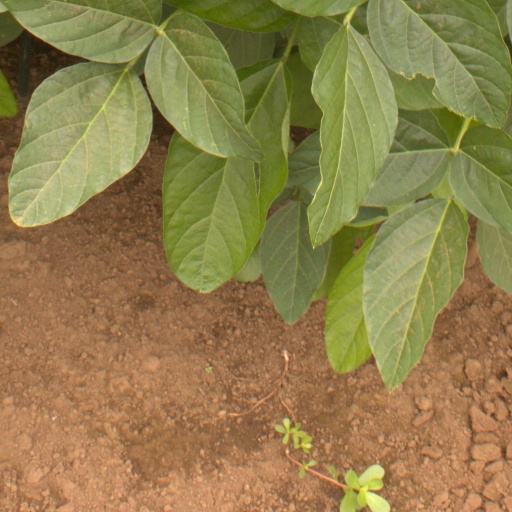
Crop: soybean